Borealism

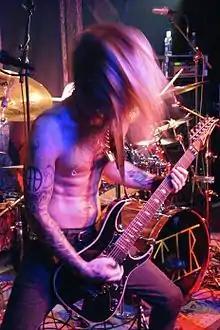
The Faroese folk metal band Týr performing in Copenhagen in 2007. Their development of a Viking-Faroese brand has been interpreted as self-exoticisation that capitalises on international enthusiasm for borealism.

Borealism is a form of exoticism in which stereotypes are imposed on the Earth's northern regions and cultures (particularly the Nordic and Arctic regions).